Jack Melloy

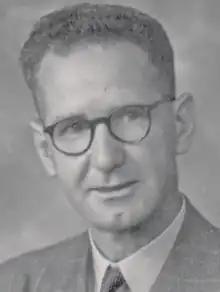

John (Jack) Melloy (10 November 19086 January 2006) was a member of the Legislative Assembly of Queensland for the Australian Labor Party.